Oppidum de Roque de Viou

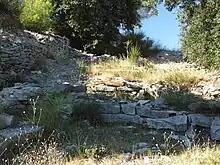
The fanum.

Three stages of occupation can be detected. The Volques first occupied the Oppidum de Roque de Viou about 700 BCE, and left around 600. They reoccupied about 400BCE, then about 280 BCE moved into the larger Oppidum des Castel but abandoned it about 50 BCE moving into the Gallo-Roman settlement of Nemausis (Nimes). There was further occupation of the Roque de Viou also round 50BCE. The oppidium contained public buildings, roads, houses, shops, and a fanum (Gaulish temple). Due its proximity to the Oppidum des Castel, non-specialists often call both oppida, the Oppidum de Nages.